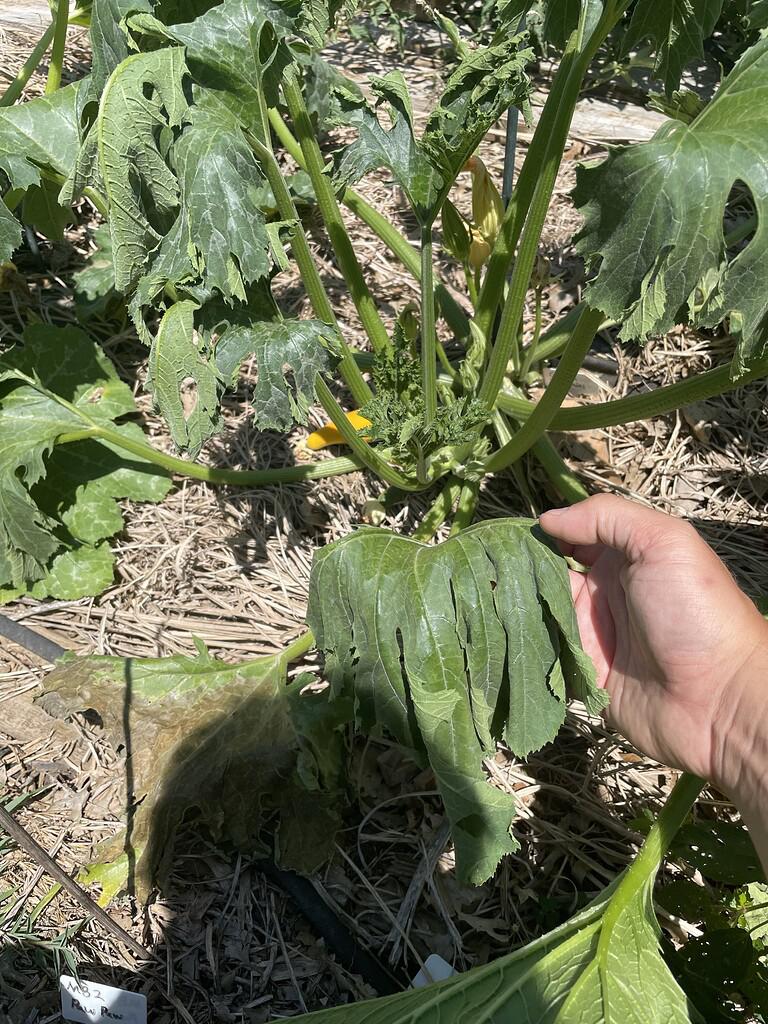
Plant: Zucchini
Disease: zucchini bacterial wilt